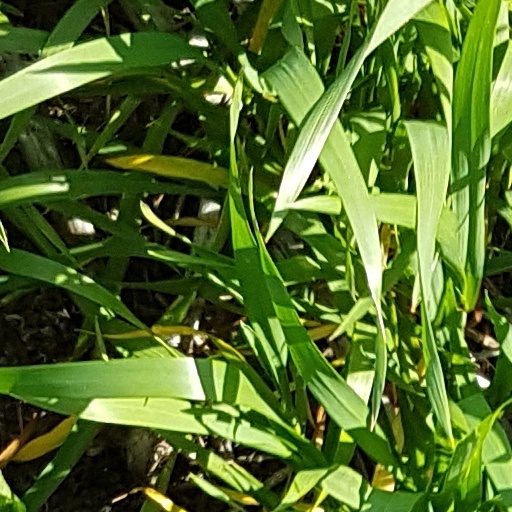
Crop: wheat